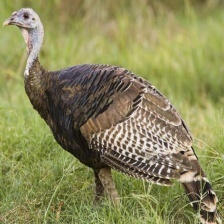
Species: WILD TURKEY
Scientific name: MELEAGRIS GALLOPAVO